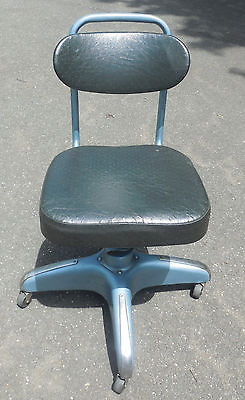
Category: chair